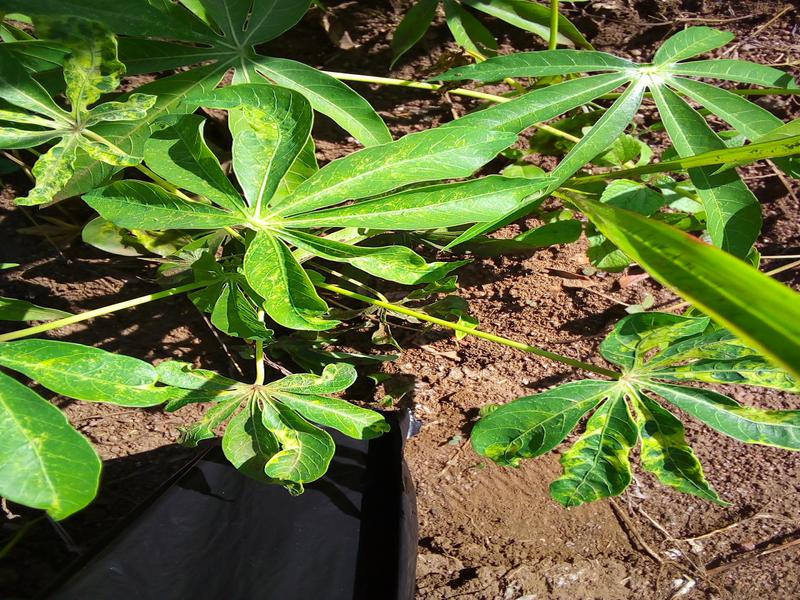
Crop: cassava
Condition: mosaic_disease